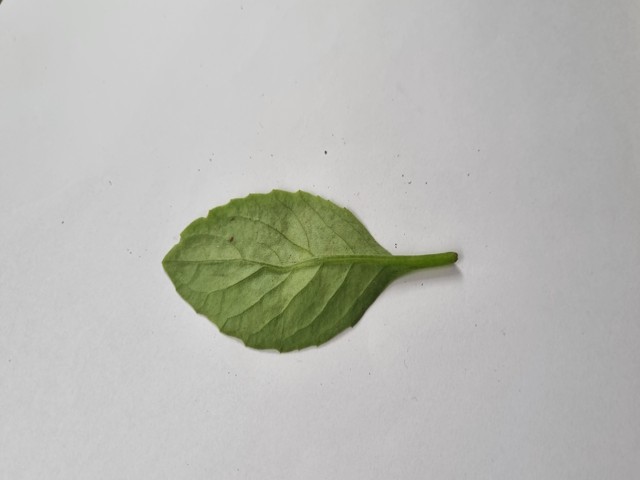
Plant: gainura